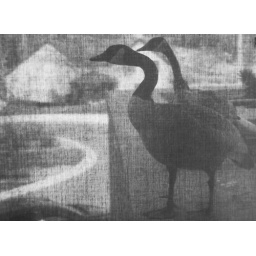
nesting outside a library and pecks on the glass whenever someone walks by on the inside